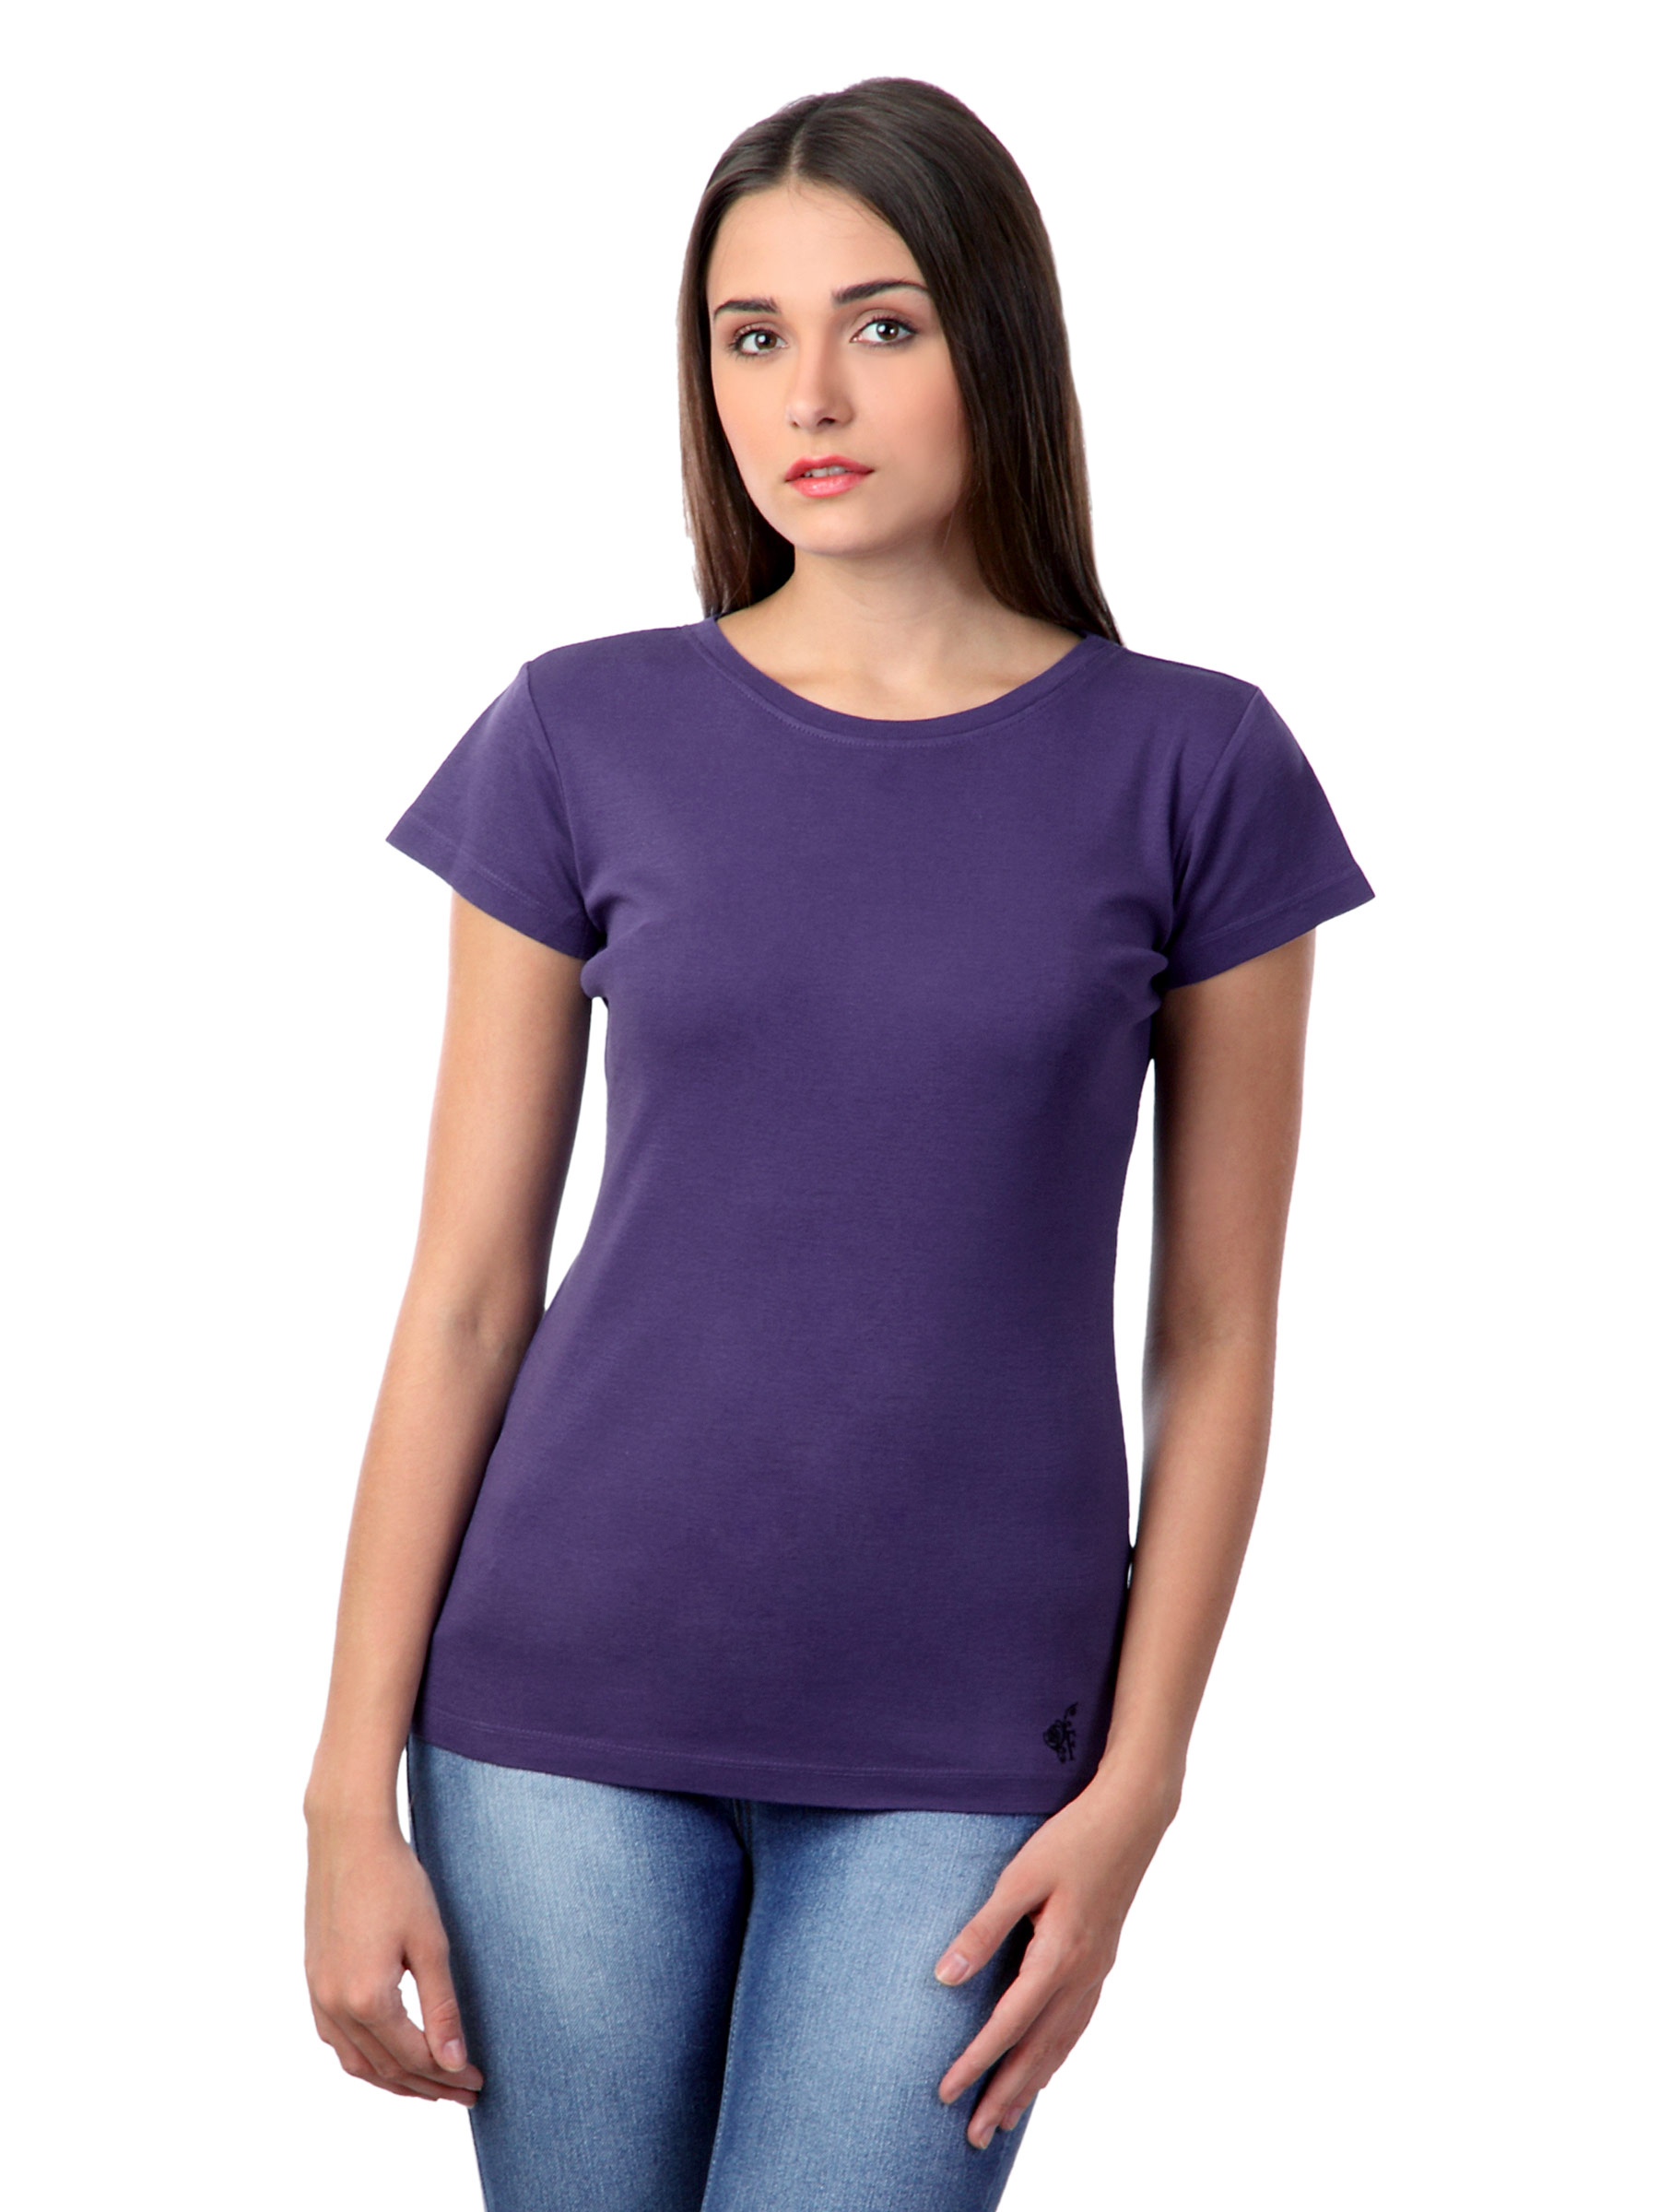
Femella Women Purple T-Shirt
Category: Apparel / Topwear / Tshirts
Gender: Women
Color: Purple
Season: Summer 2012
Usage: Casual